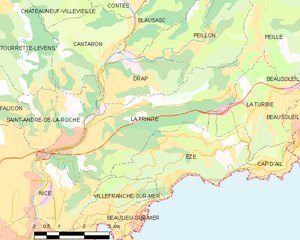
Carte des communes françaises: La Trinité